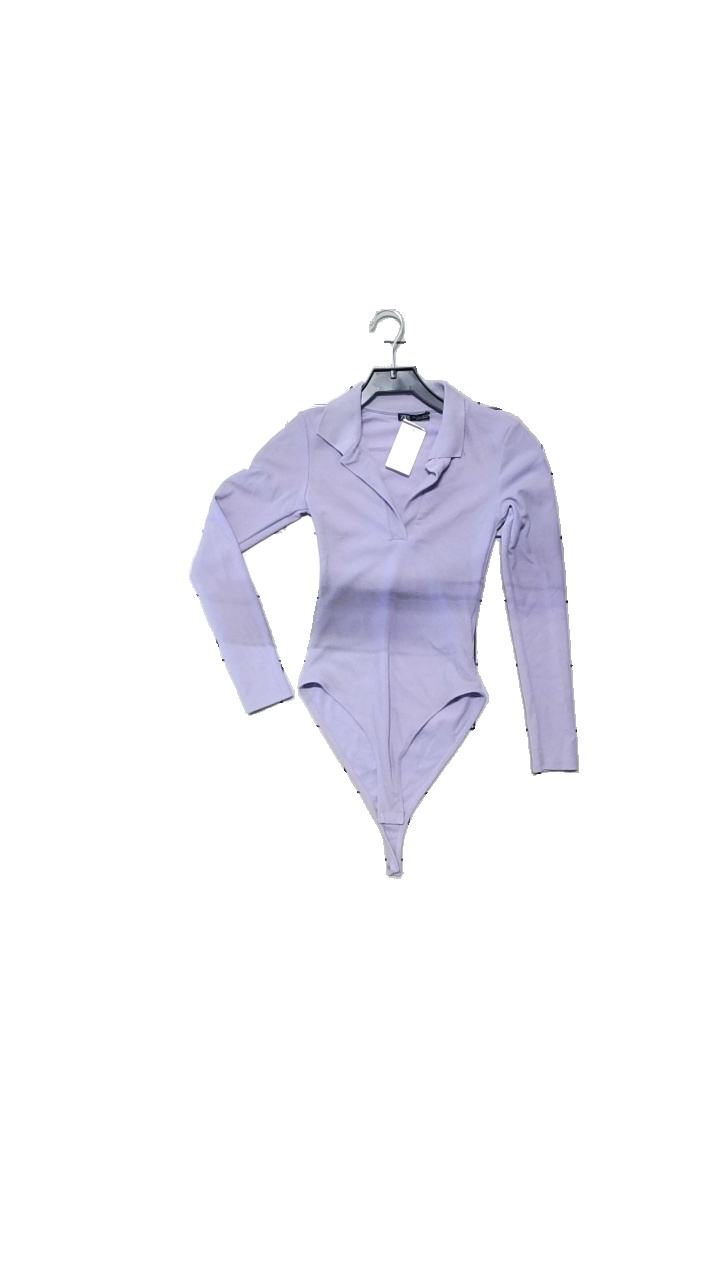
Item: Top (Ladies)
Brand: Zara
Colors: Purple
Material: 69%Polyester, 28%Viscose, 3%Elastane
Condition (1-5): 3
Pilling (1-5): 3
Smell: Minor
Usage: Reuse
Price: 50-100